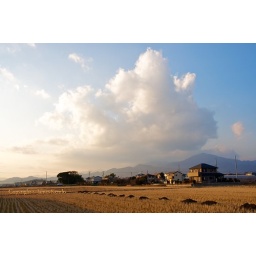
clouds over the mountains